Le Plessis-aux-Bois

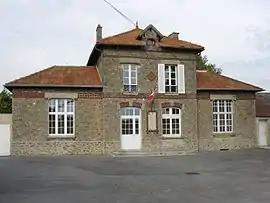
The town hall in Le Plessis-aux-Bois

Le Plessis-aux-Bois is a commune in the Seine-et-Marne department in the Île-de-France region in north-central France.